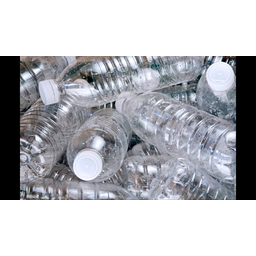
Label: plastic